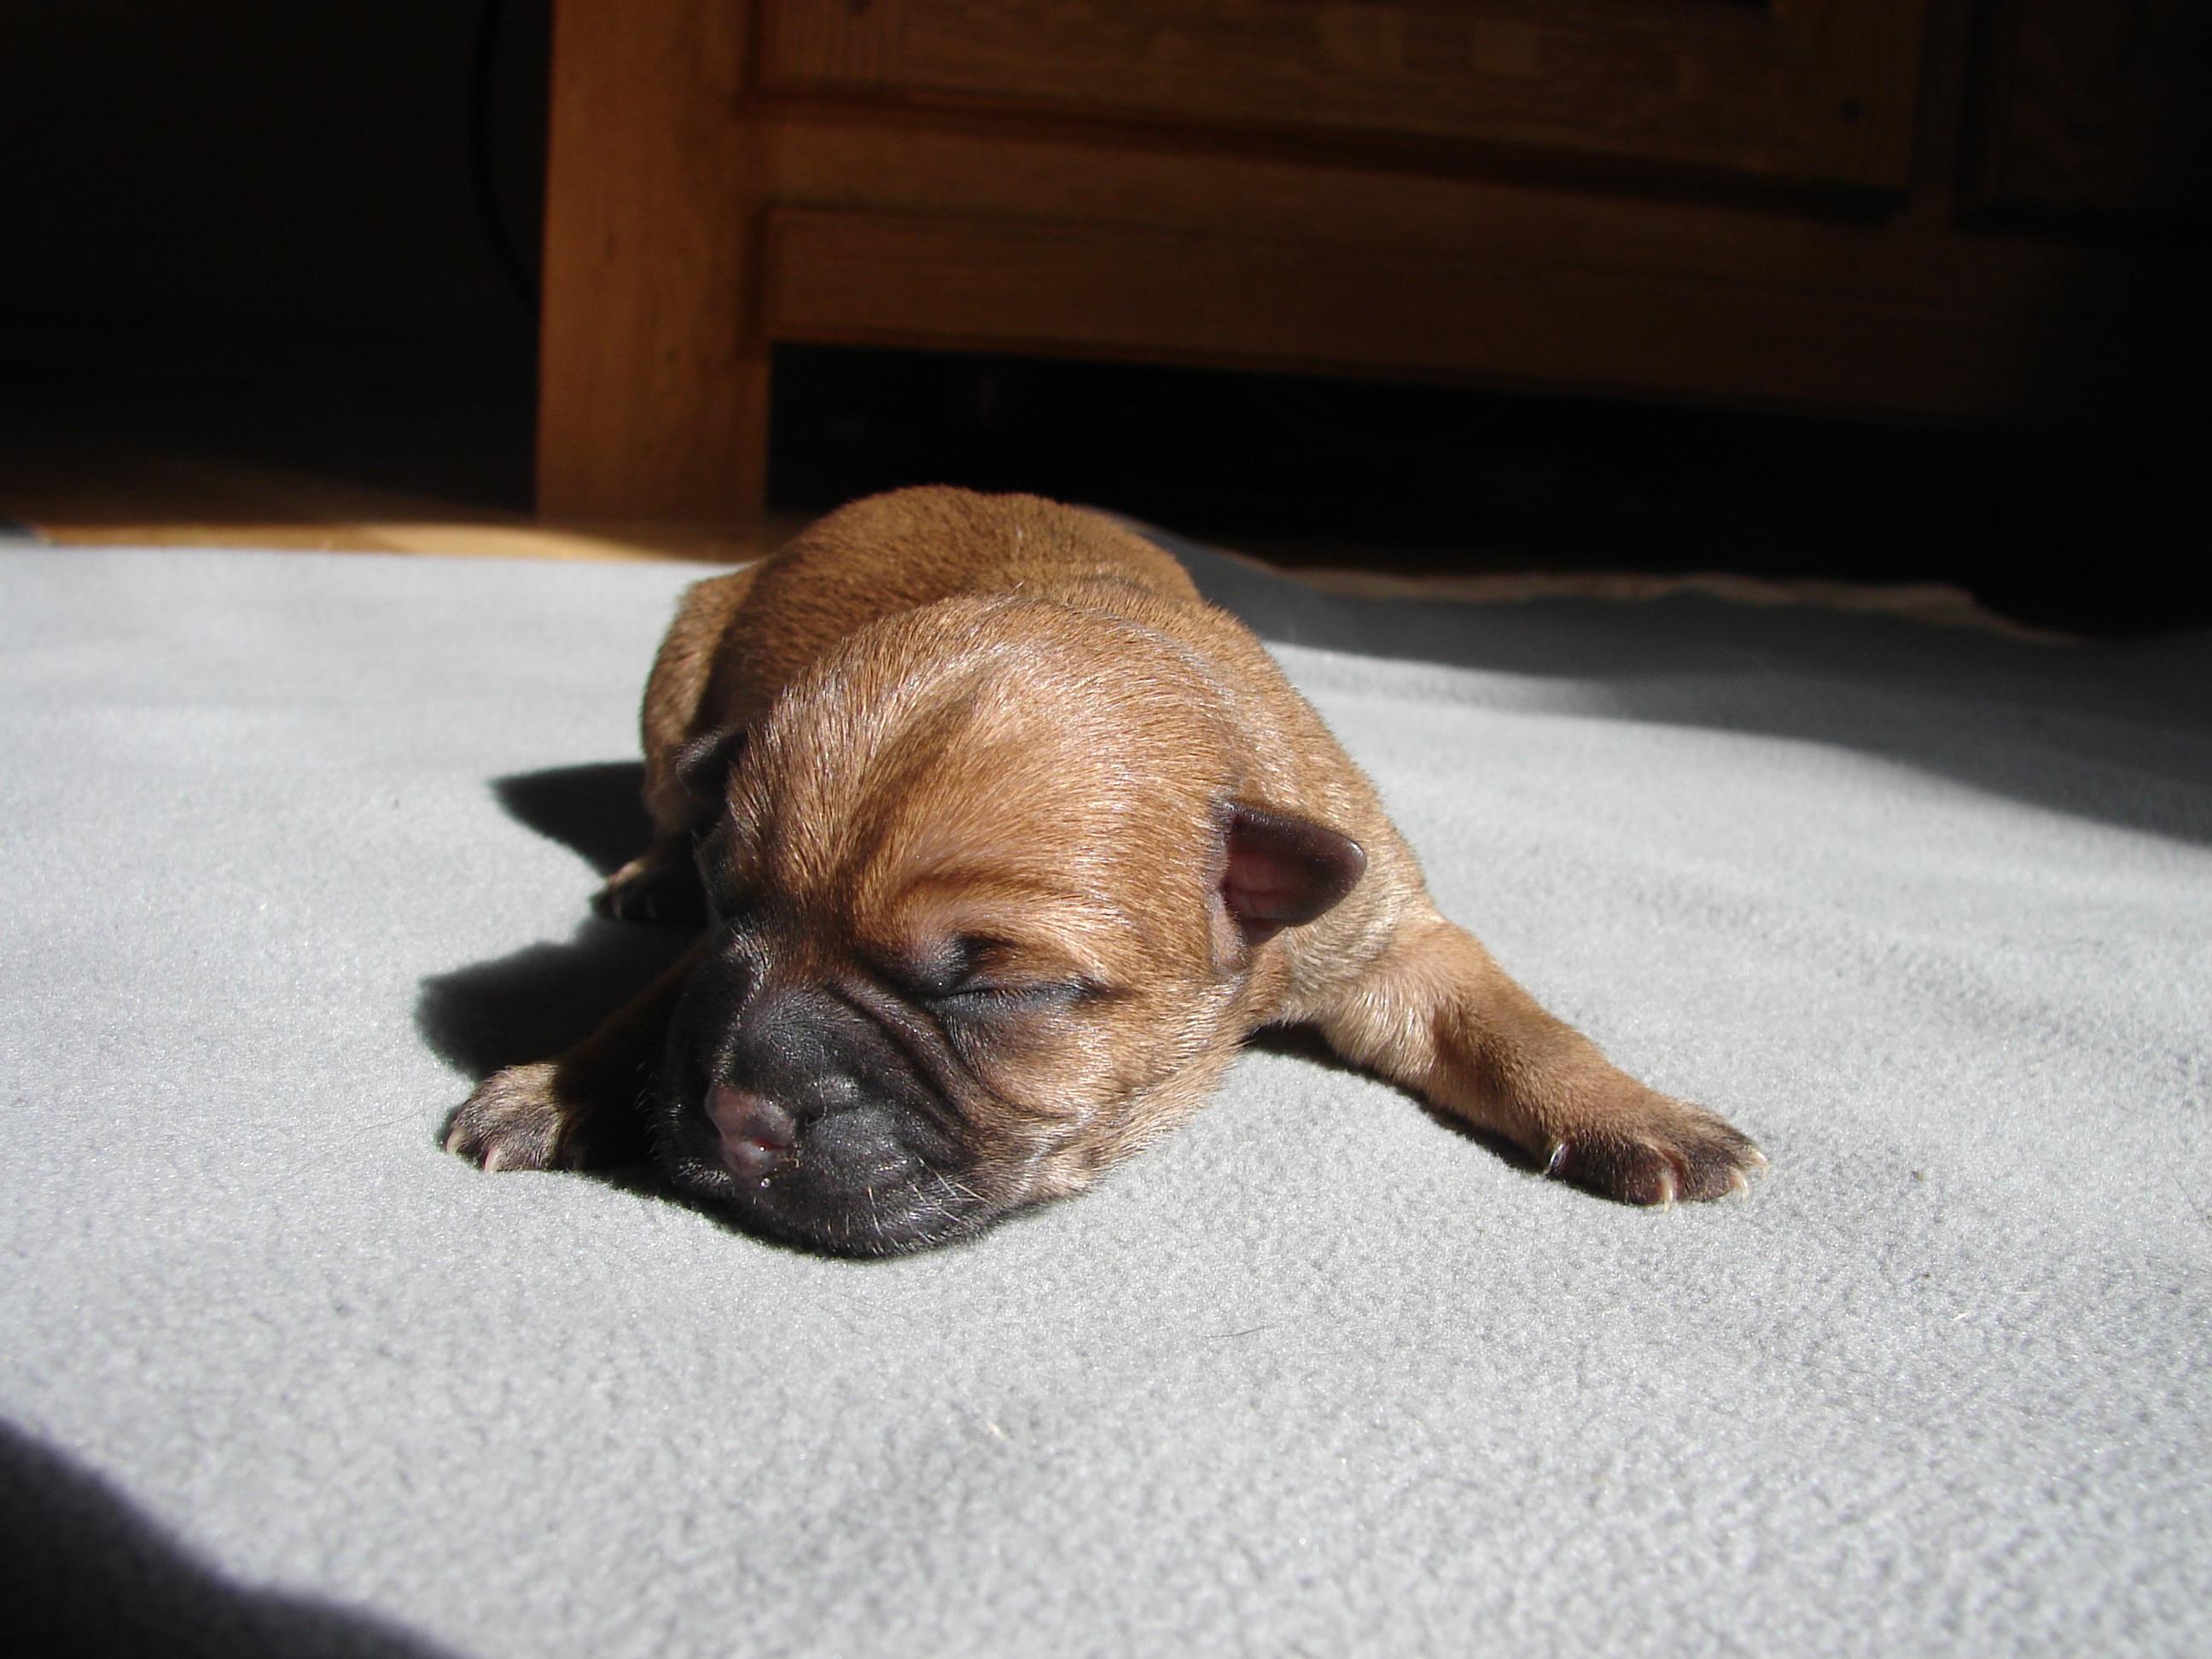
puppy, dog, mammal, vertebrate, dog breed, dog like mammal, dog breed group, dog crossbreeds, puggle, cairn terriers